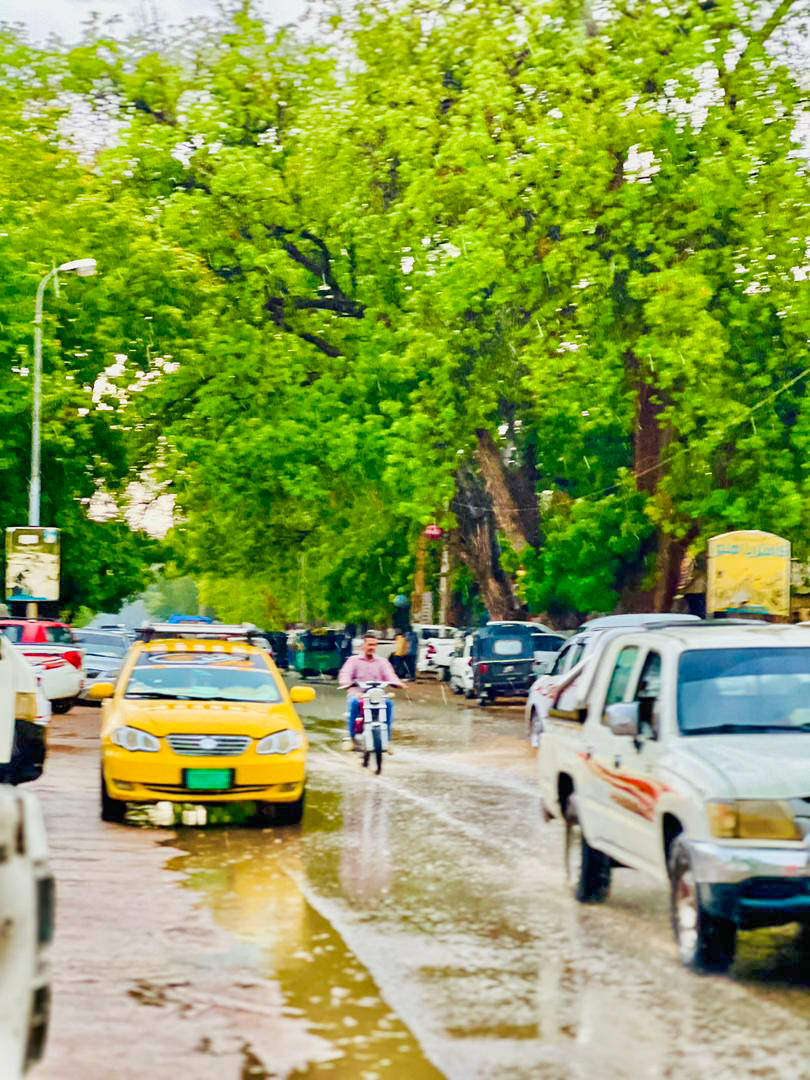
الوصف بالفصحى: حركة المواصلات بعد هطول الأمطار
التصنيف: Uncategorized